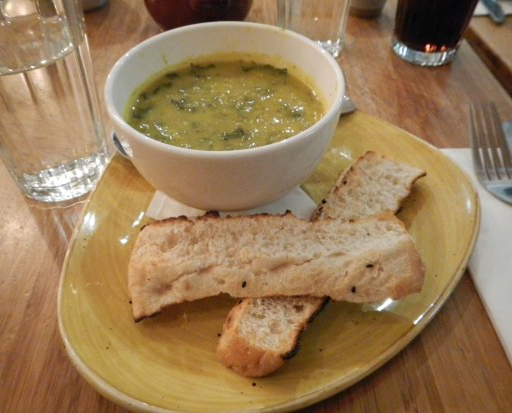
giraffe : soup of the day